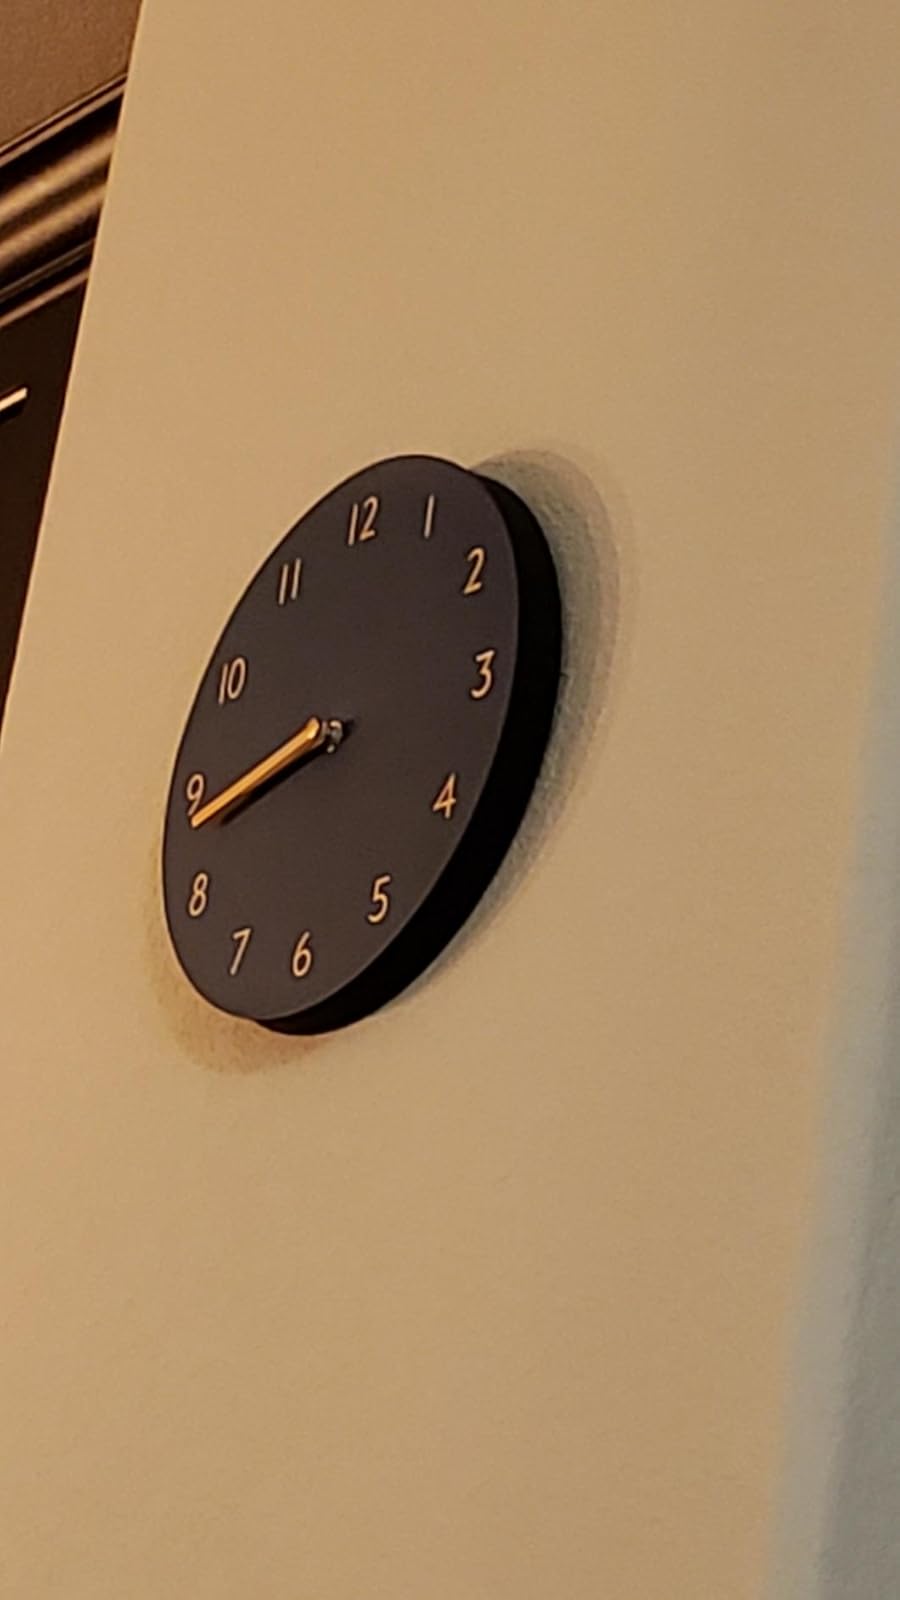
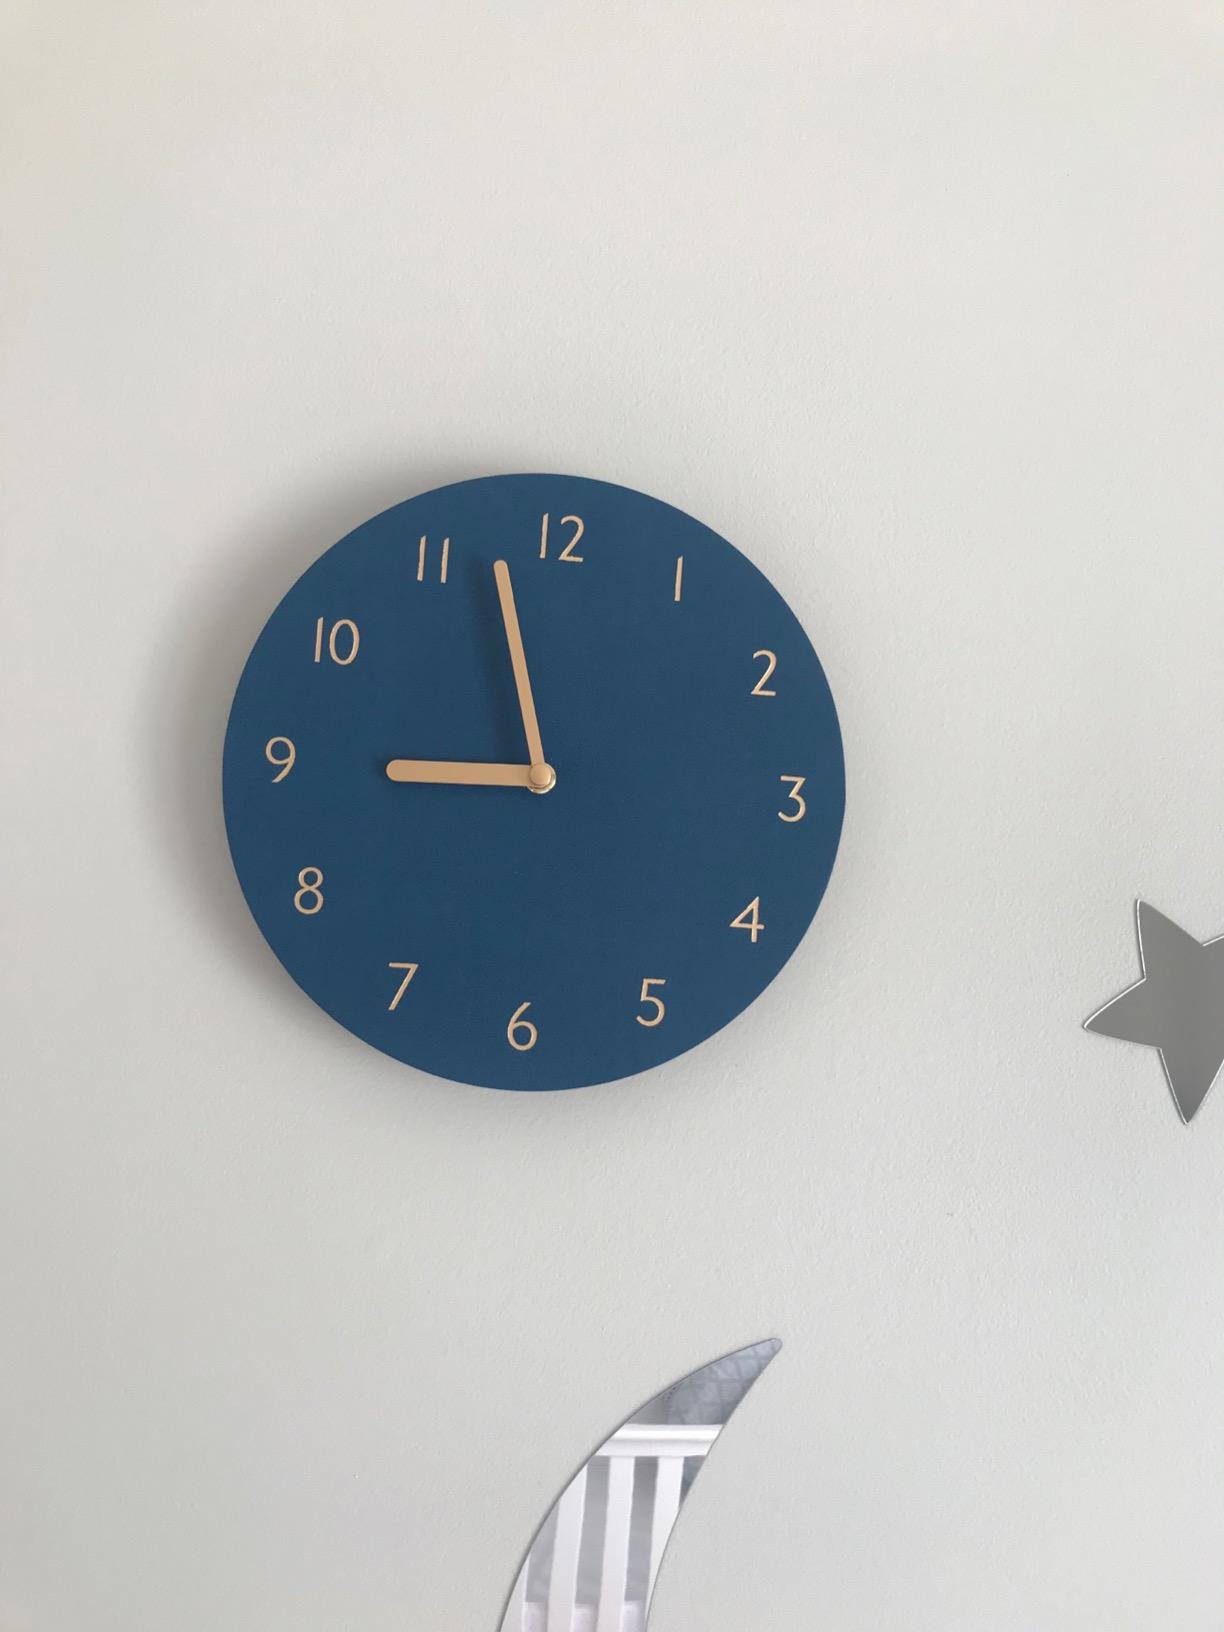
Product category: clock
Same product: yes